Poland

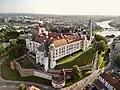
Wawel Castle in Kraków, seat of Polish kings from 1038 until the capital was moved to Warsaw in 1596

The 16th century saw Protestant Reformation movements making deep inroads into Polish Christianity, which resulted in the establishment of policies promoting religious tolerance, unique in Europe at that time. This tolerance allowed the country to avoid the religious turmoil and wars of religion that beset Europe. In Poland, Nontrinitarian Christianity became the doctrine of the so-called Polish Brethren, who separated from their Calvinist denomination and became the co-founders of global Unitarianism.